Julius Schubring

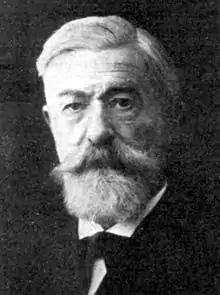
Julius Schubring (1839–1914)

Johannes Julius Schubring (28 March 1839, Dessau – 5 June 1914) was a German classical scholar, known for his studies on the archaeological topography of Sicily. He was the son of the clergyman Julius Schubring (1806–1889), friend of Felix Mendelssohn, for whom he wrote the librettos of the oratorios "St. Paul" and "Elijah".